Question: Please indicate a possible affordance area of baseball bat that can be used for swinging
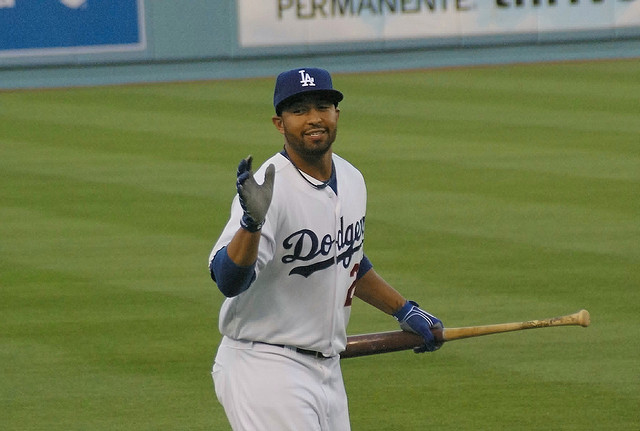
Answer: [345.5, 319, 451.5, 360]